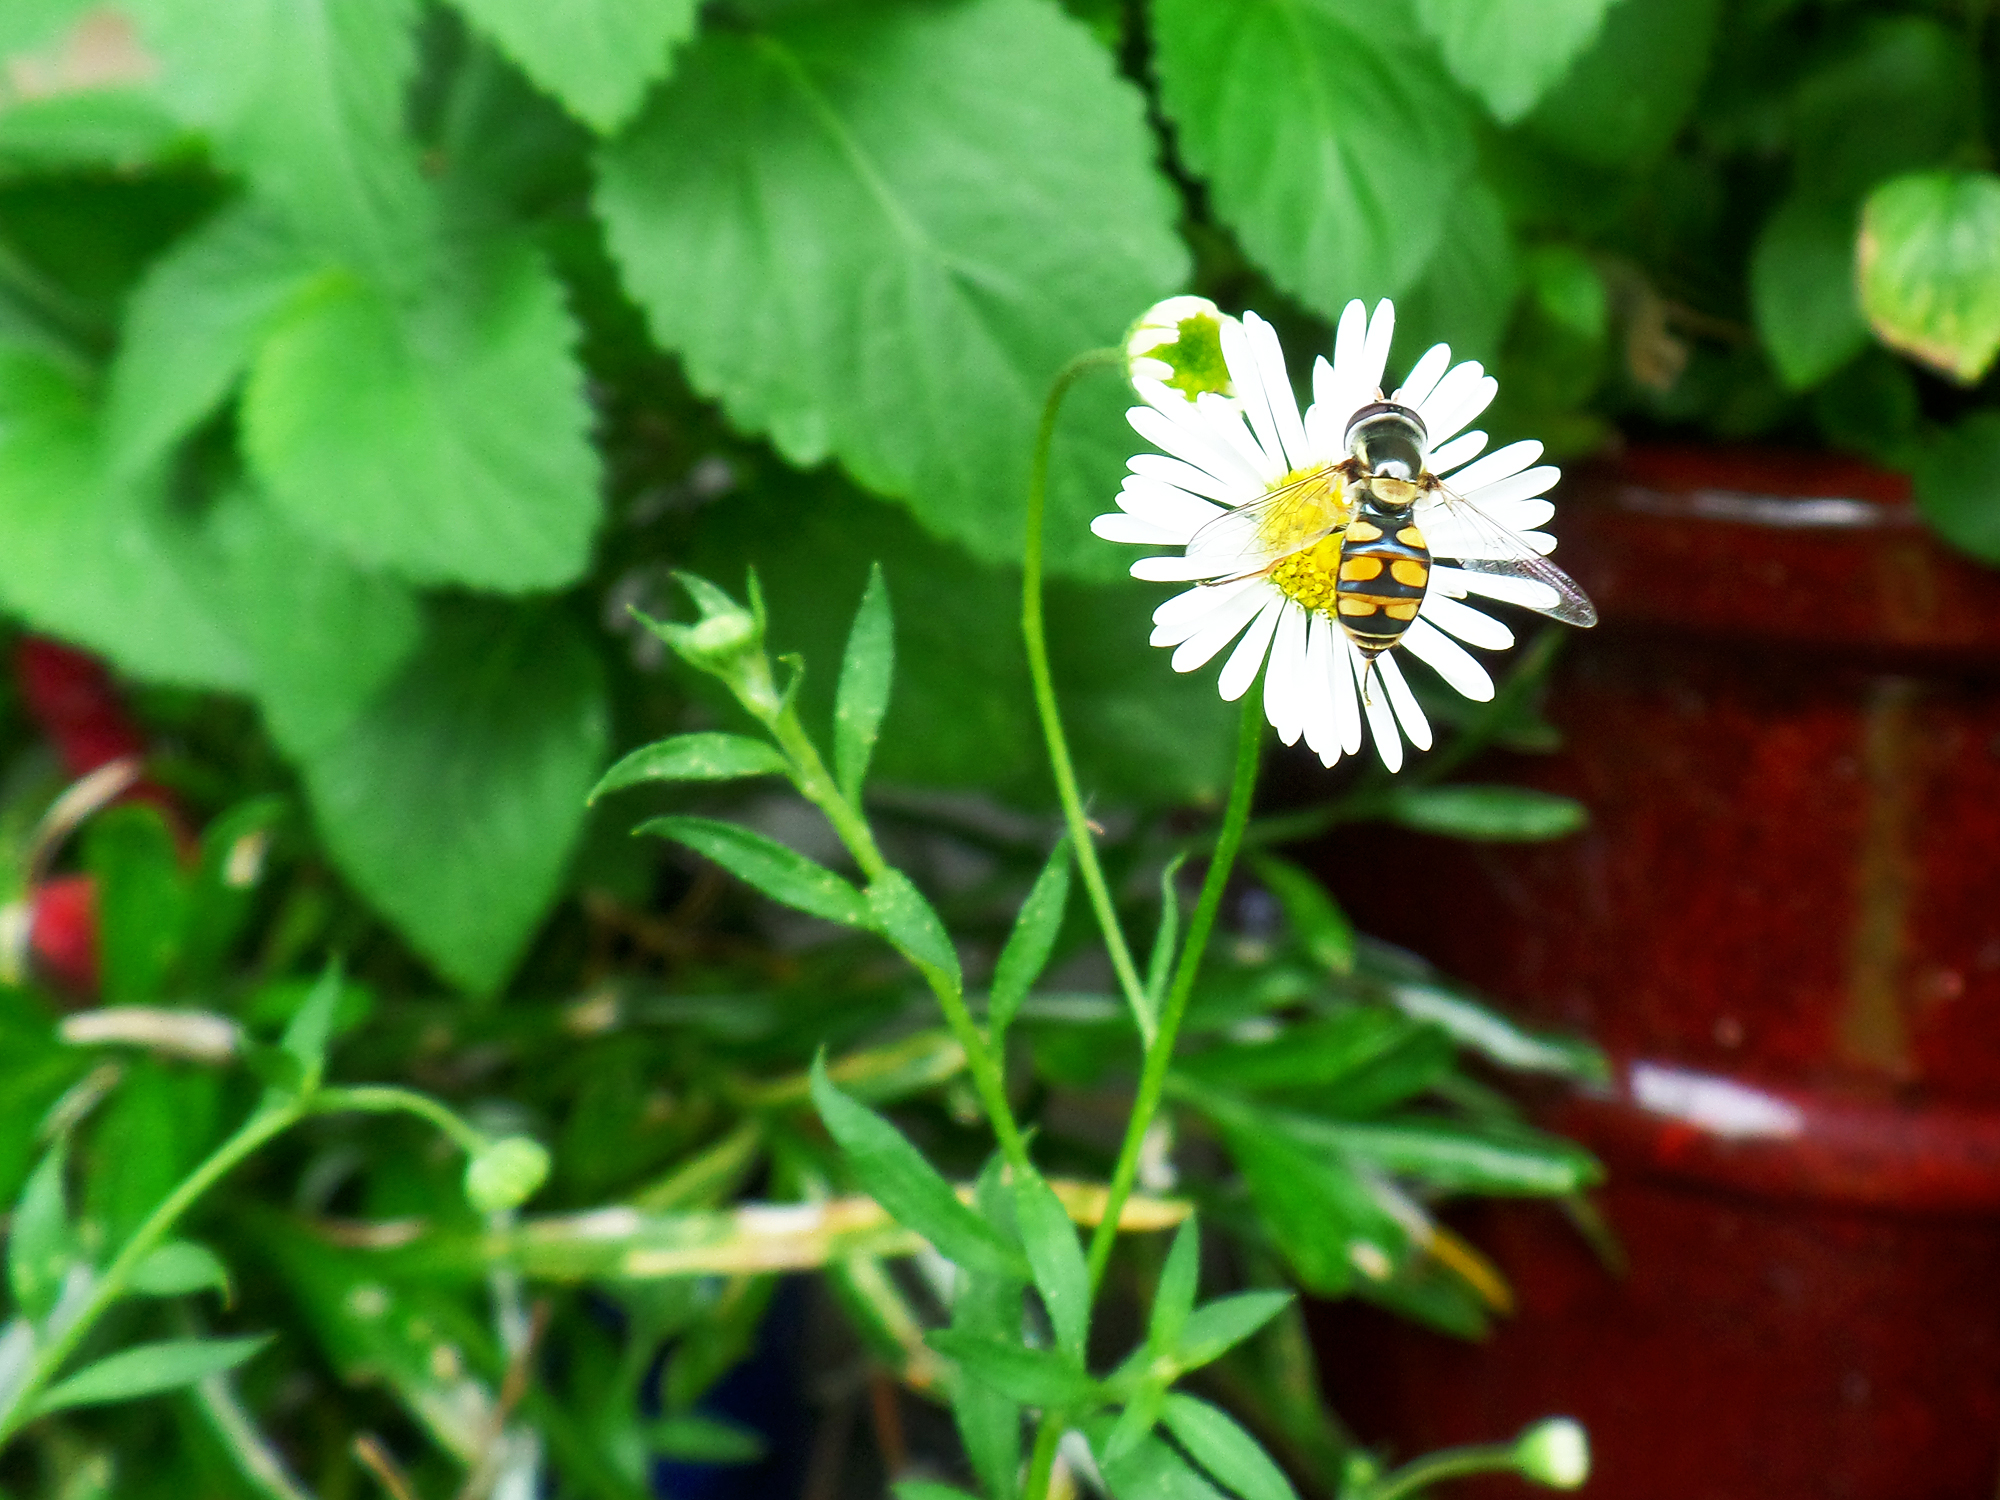
plant, flower, daisy, seaside, herb, flora, wildflower, australia, greenleaves, hoverfly, whitedaisy, syrphidae, longbeach, nsw, macro photography, flowering plant, daisy family, annual plant, land plant